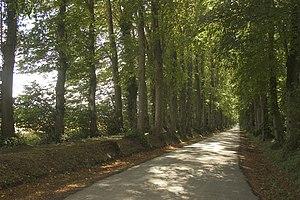
Lignereuil est une commune française située dans le département du Pas-de-Calais en région Hauts-de-France.